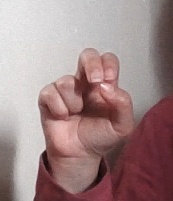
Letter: gaaf